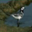
Label: bird